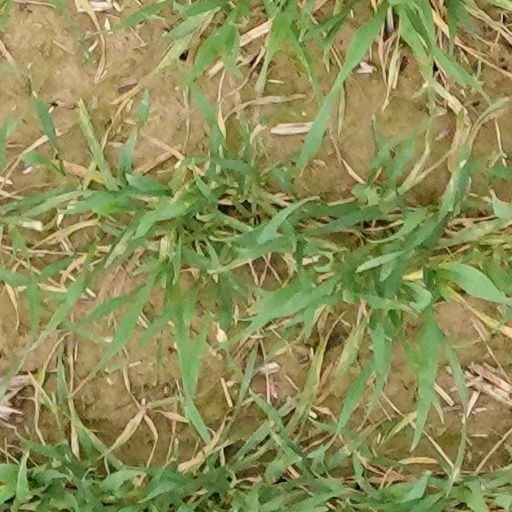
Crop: wheat